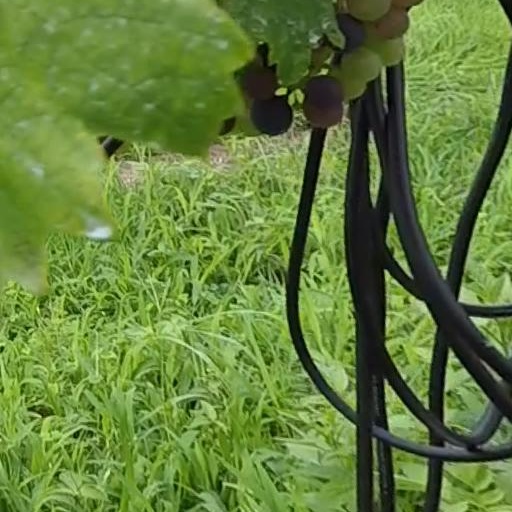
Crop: grape